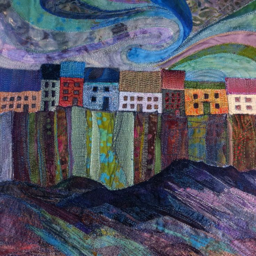
machine embroidered textile by person